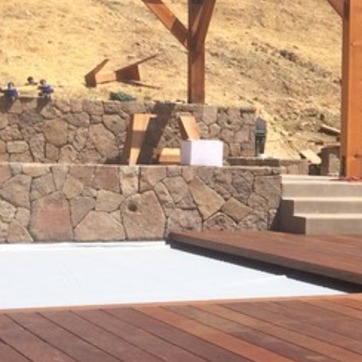
Material: stone